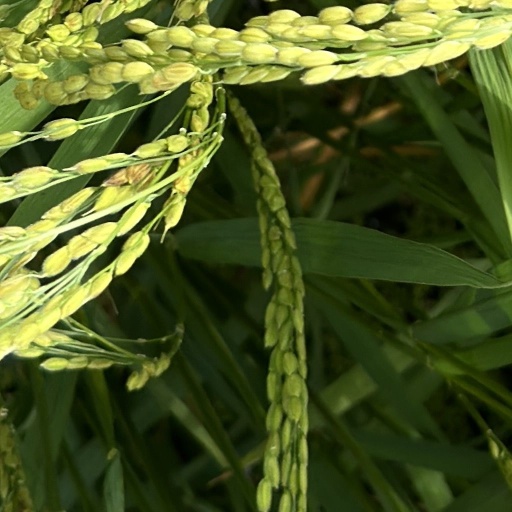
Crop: rice